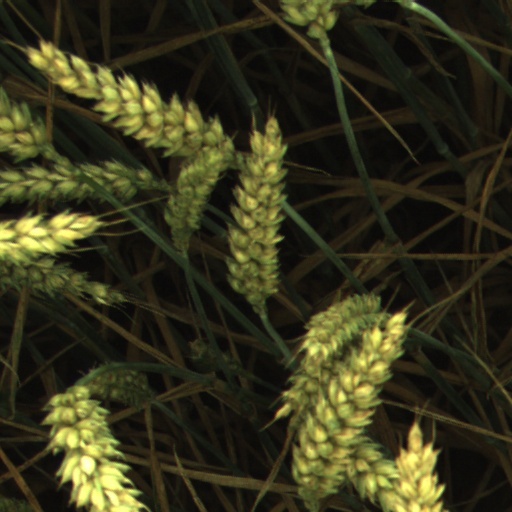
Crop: wheat